Black Stone

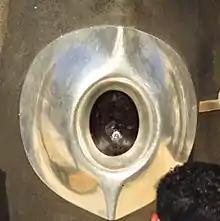
The Black Stone is seen through a portal in the Kaaba

The Black Stone is a rock set into the eastern corner of the Kaaba, the ancient building in the center of the Grand Mosque in Mecca, Saudi Arabia. It is revered by Muslims as an Islamic relic which, according to Muslim tradition, dates back to the time of Adam and Eve.